Acraea issoria

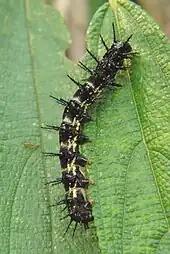
Larva in Jayanti, Buxa Tiger Reserve, West Bengal, India

Male. Upperside yellow. Fore wing: veins along the costal margin broadly and apical half of those along the terminal margin narrowly black; a broad curved mark along the discocellulars, the apex and terminal margin more or less broadly also black, the last traversed by a series of spots of the ground-colour. Hind wing: apical half of the veins from 1 a to 8, subterminal zigzag and terminal slender lines, black, the subterminal line coalescing with the terminal along the veins. Underside: fore wing ground-colour yellow, getting paler towards apex, the veins conspicuously darker, the black discocellular mark showing through by transparency. Hind wing: ground-colour a delicate pinkish white, the veins conspicuously black; a broad subterminal ochraceous lunular band margined on both inner and outer sides by black lines, and a terminal, slender black line continued along the dorsum. Antennae, head, thorax and abdomen black, the thorax with a little ochraceous yellow pubescence anteriorly; thorax and abdomen beneath black sparingly marked and spotted with very pale ochraceous.